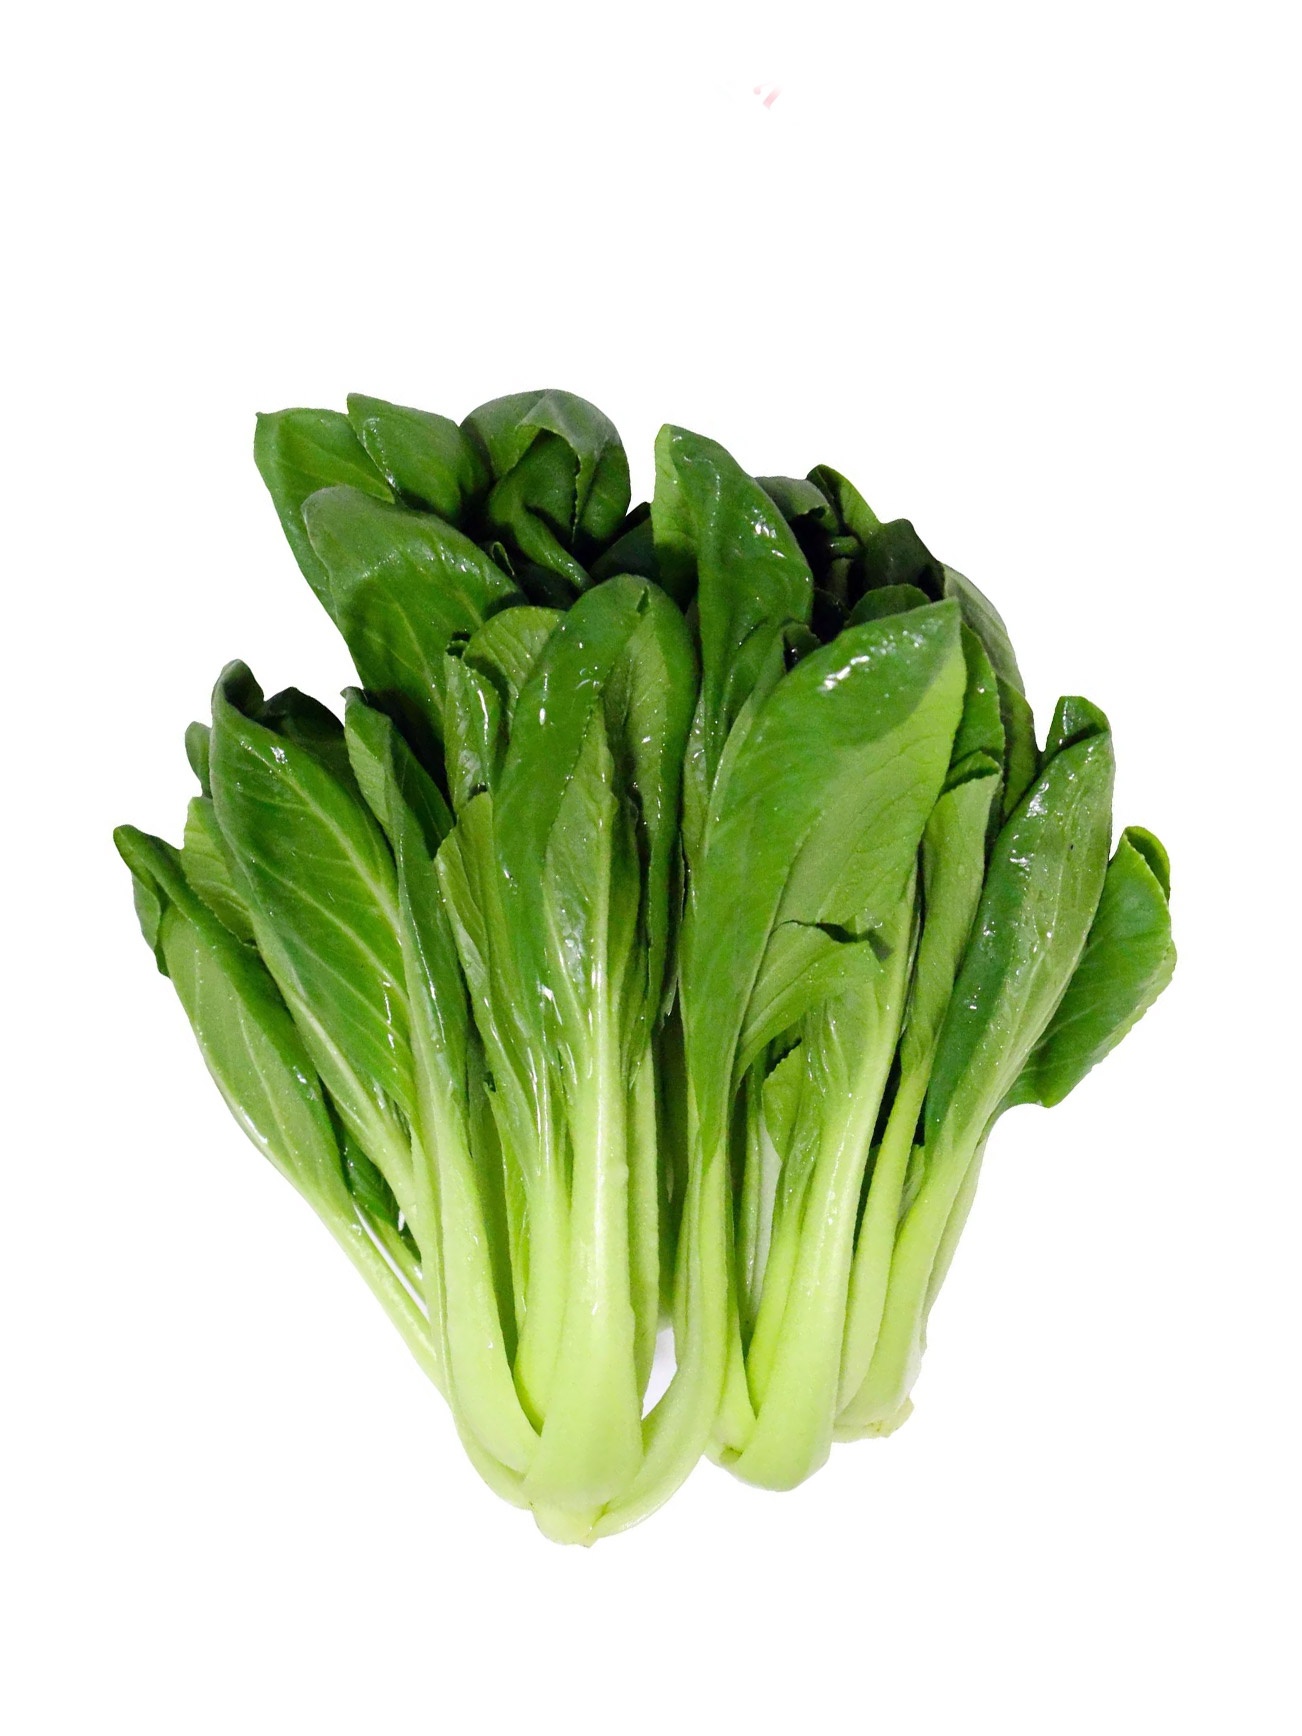
CAMERON HK BABY SIEW PAK CHOY (+/- 250G)
CAMERON HK BABY SIEW PAK CHOY (+/- 250G)
Brand: Bites Shop
Category: Food, Beverages & Tobacco > Food Items > Fruits & Vegetables > Fresh & Frozen Vegetables > Greens > Bok Choy